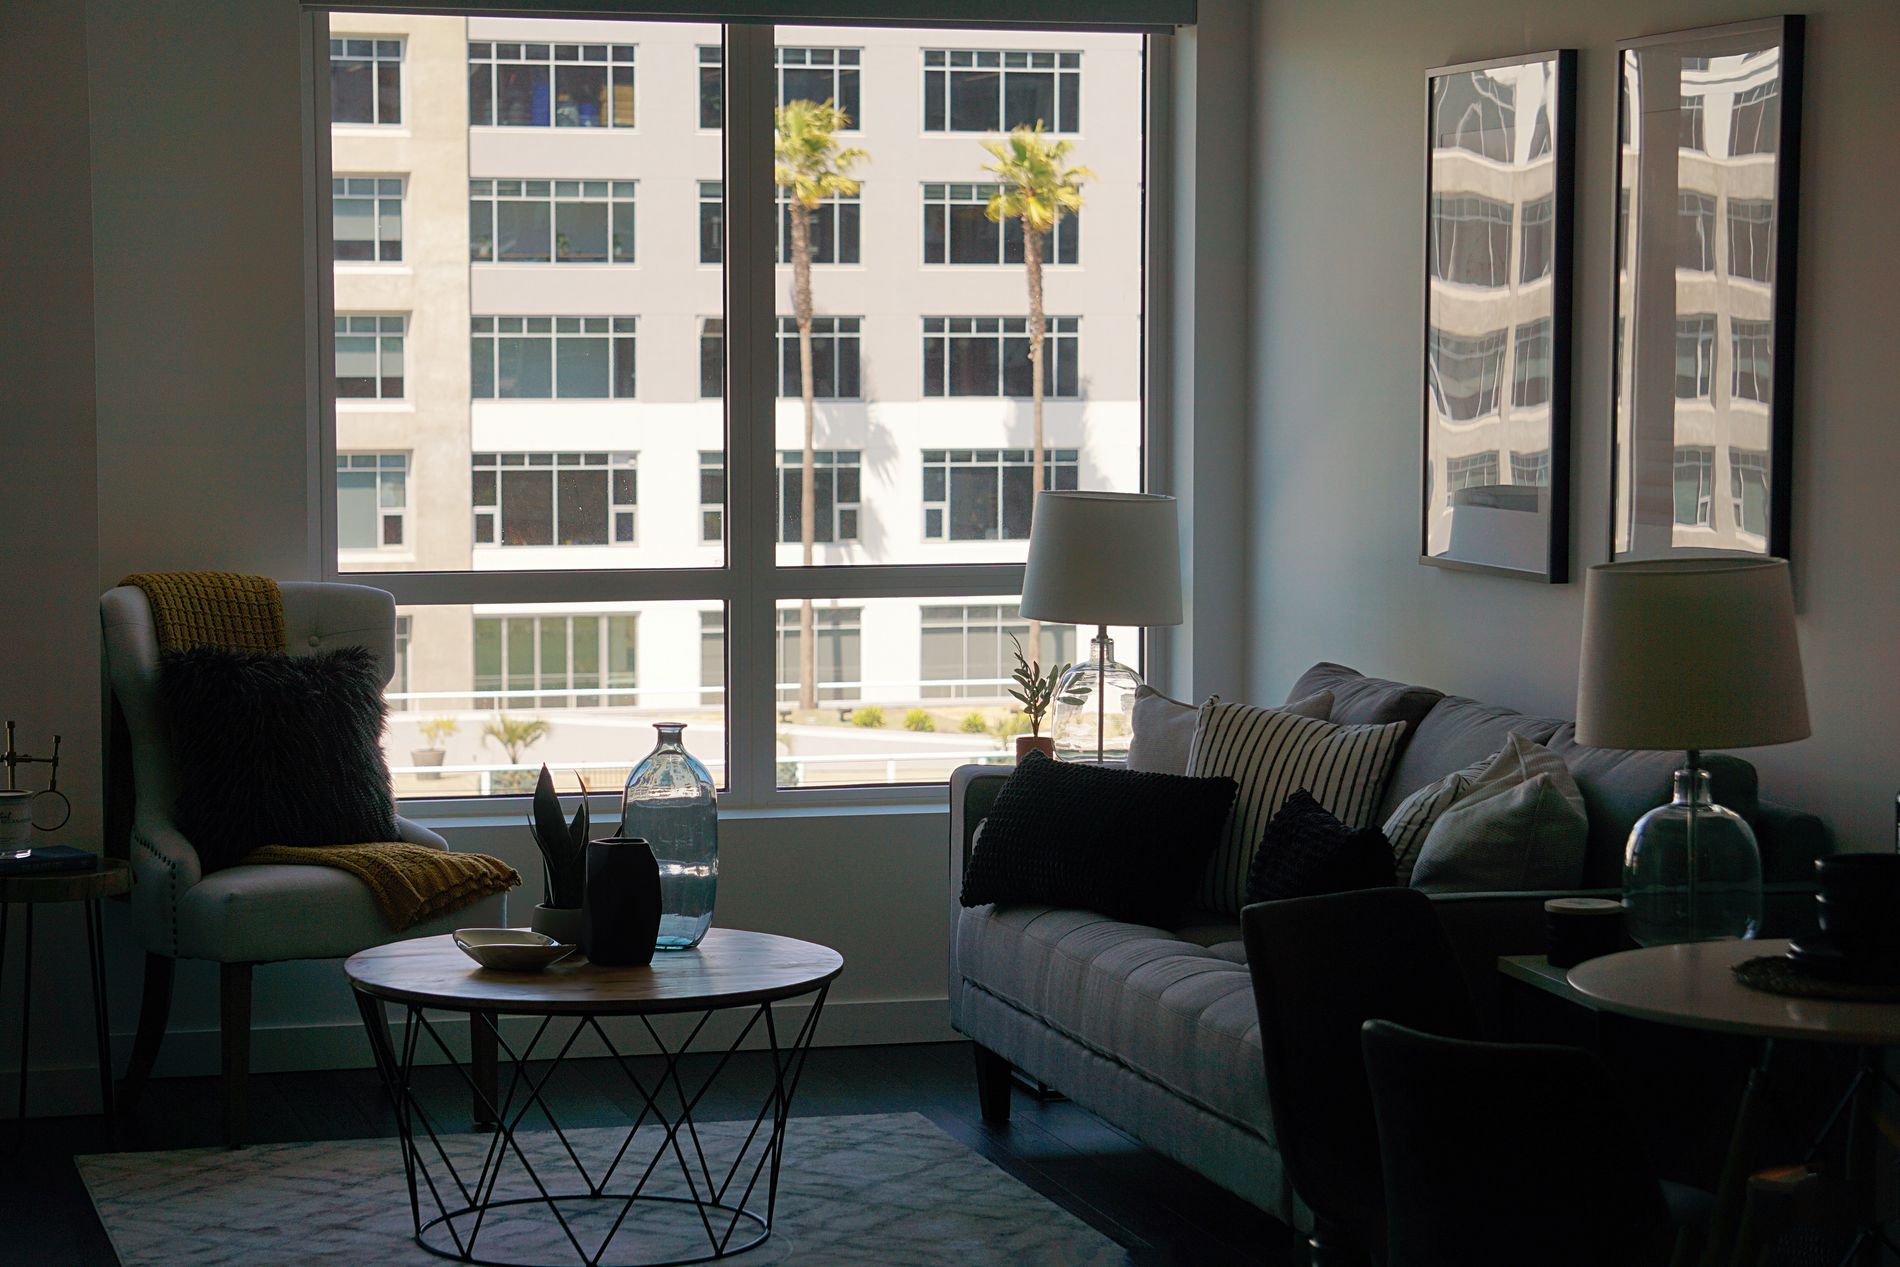
Cozy interior.
A warm and inviting living room with a colorful mix of cushions on a large sofa. The space features cozy chair with fur pillow, artistic decor, lampshades and a scenic view of a modern building with palm trees outside.
A wide angle landscape view taken from eye level showing the room layout and outdoor view clearly in a color palette of beige, olive green, dusty pink, off white, warm brown and muted gold. in a natural daylight coming through the window creating a soft, modern atmosphere.
Labels: Architecture, Building, Furniture, Indoors, Living Room, Room, Couch, Coffee Table, Table, Home Decor, Window, Lamp, Chair, Rug, Interior Design, Condo, Housing, Table Lamp, Cushion, City, living room, sofa, cushions, fur pillow, dining table, modern building, palm tree, view, Lampshades, Palm Trees, dining set
Camera: SONY ILCE-6000
Lens: Sony E 55-210mm F4.5-6.3 OSS
Aperture: F5
Exposure: 1/250 sec
ISO: 100
Focal length: 55.0 mm